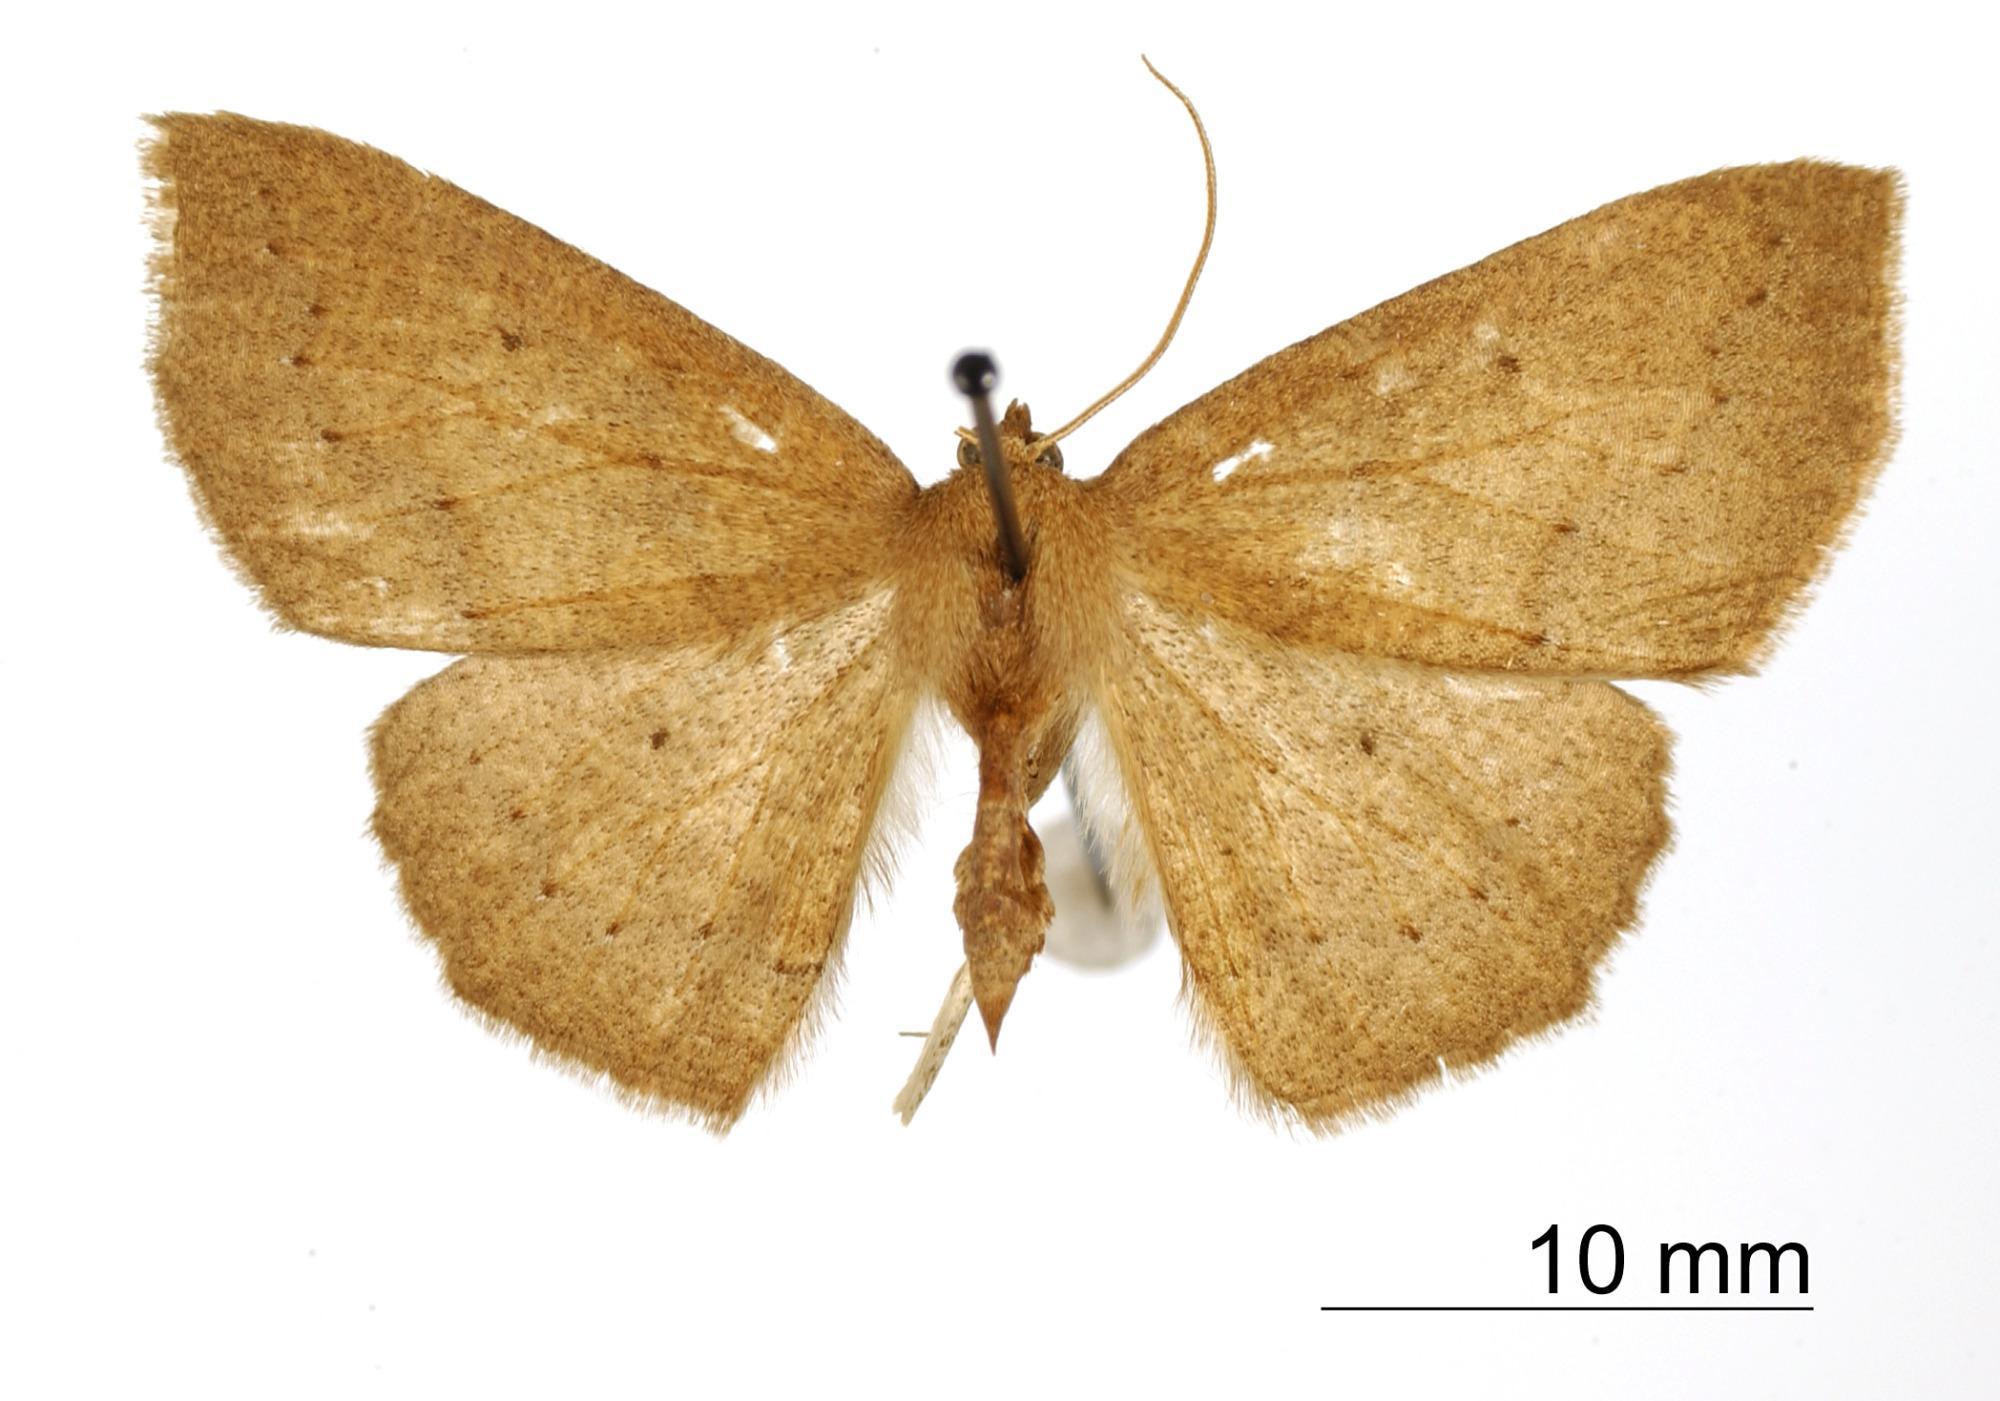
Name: Spododes unifacta
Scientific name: Spododes unifacta Dyar, 1913
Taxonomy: Animalia, Arthropoda, Insecta, Lepidoptera, Geometridae, Ennominae
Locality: Pampaconas River, Peru, Peru